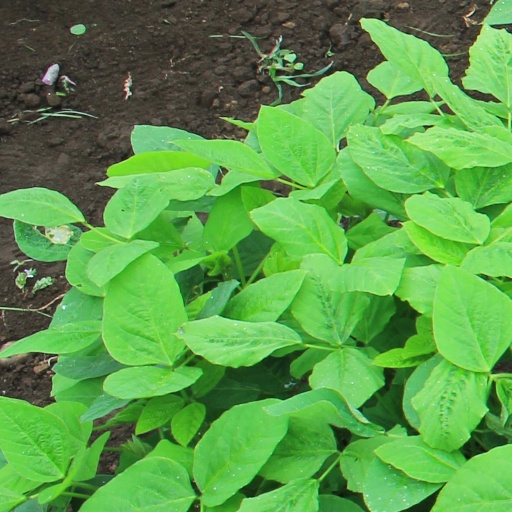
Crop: soybean